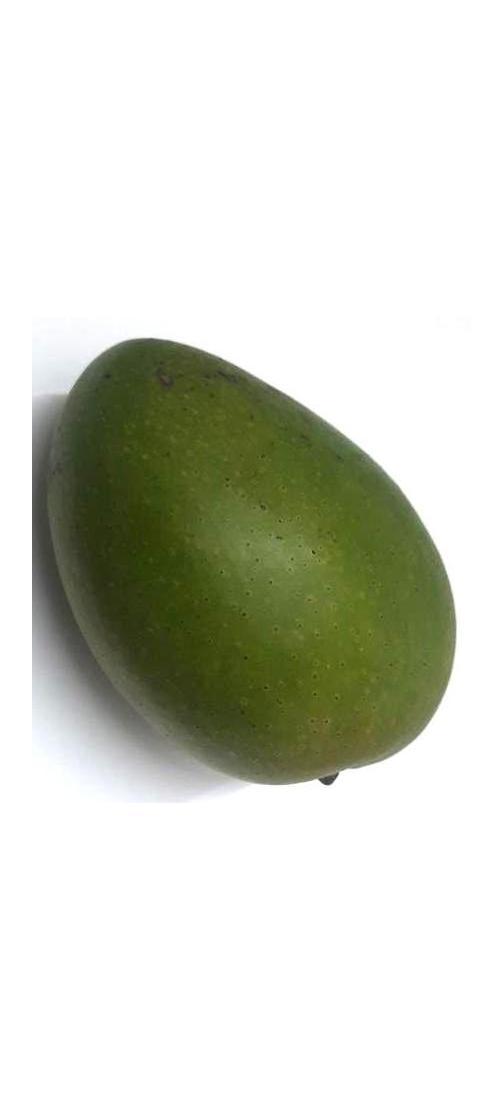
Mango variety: Ashshina Zhinuk